George Tickner

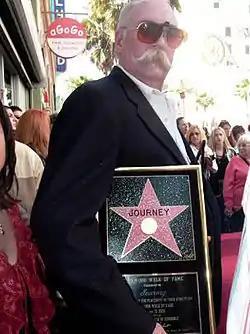
Tickner in 2005

George Tyndall Tickner (September 8, 1946 – July 5, 2023) was an American rock musician who played rhythm guitar and co-wrote songs as a founding member of Journey.